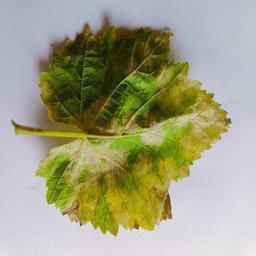
Label: Downy Mildew